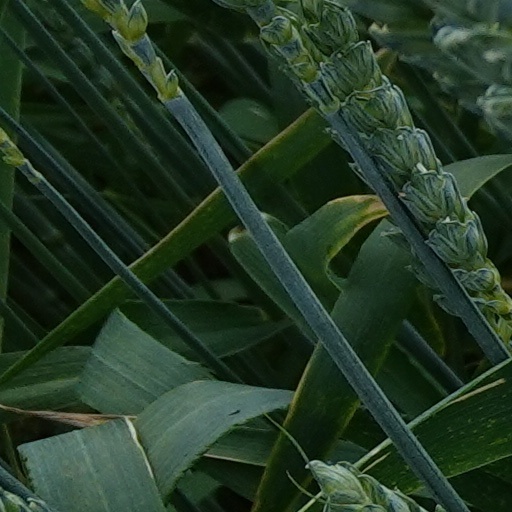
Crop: wheat